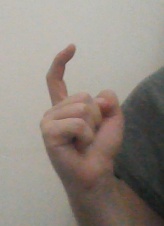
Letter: ra